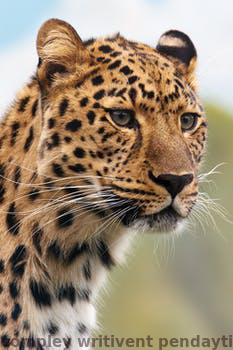
Label: Watermark